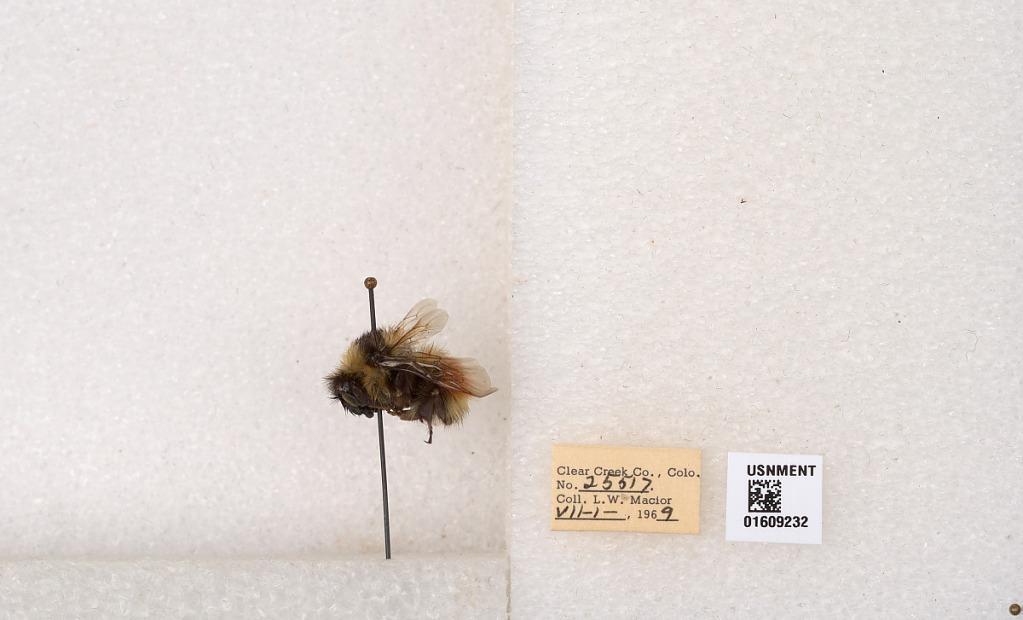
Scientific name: Bombus (Pyrobombus) sylvicola Kirby
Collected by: L. Macior
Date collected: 1969-7-1
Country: United States
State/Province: Colorado
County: Clear Creek
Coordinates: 39.6856, -105.645